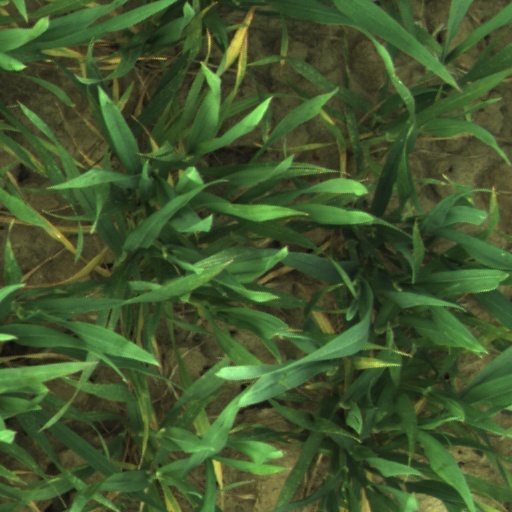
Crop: wheat